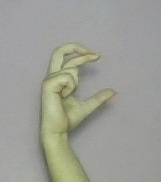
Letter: thal